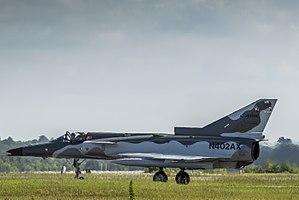
Airborne Tactical Advantage Company, ou ATAC, est une société militaire privée basée à Newport News, en Virginie, aux États-Unis, fondée en 1994.